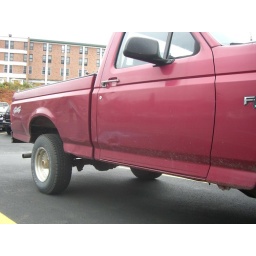
As I sat on the curb in Alfred State, this red truck was rattling, especially as the wind picked up.